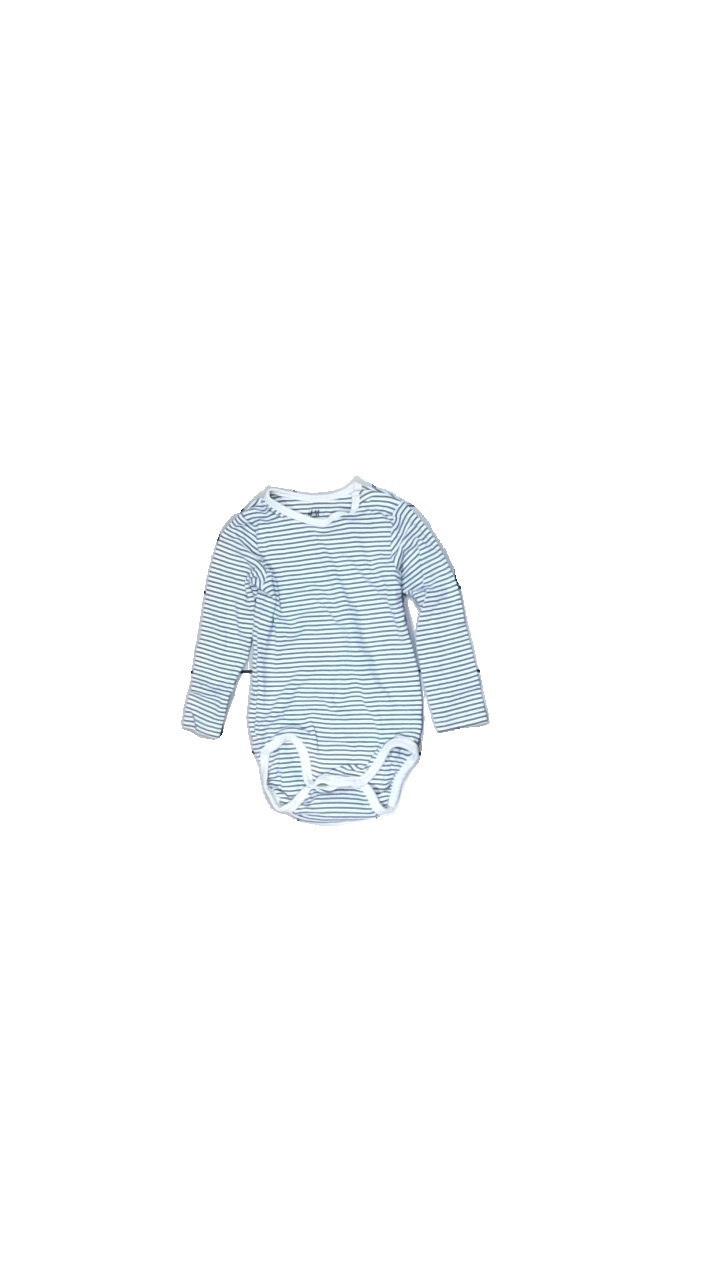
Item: Top (Children)
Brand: H&m
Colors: White, Blue
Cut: Regular
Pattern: Striped
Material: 100% cotton
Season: All
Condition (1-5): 4
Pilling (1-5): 4
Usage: Reuse
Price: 50-100